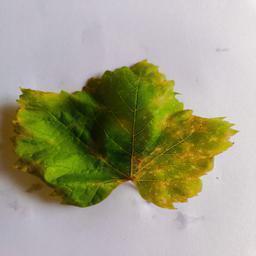
Label: Downy Mildew